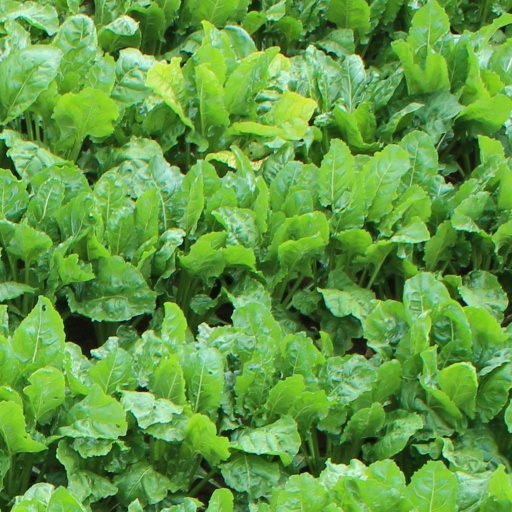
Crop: sugar beet